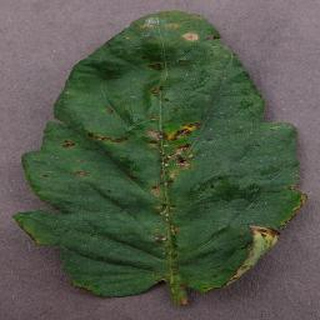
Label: tomato_bacterial_spot